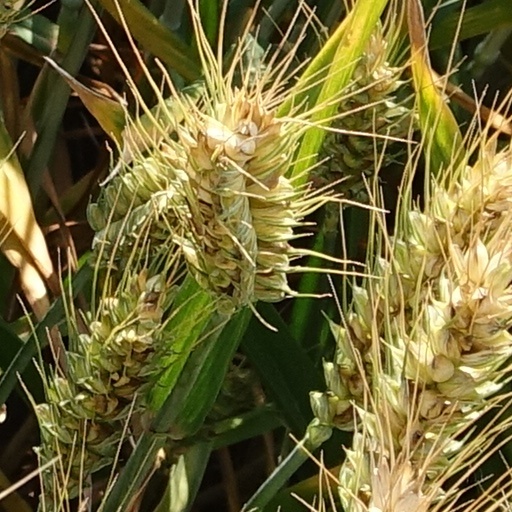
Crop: wheat